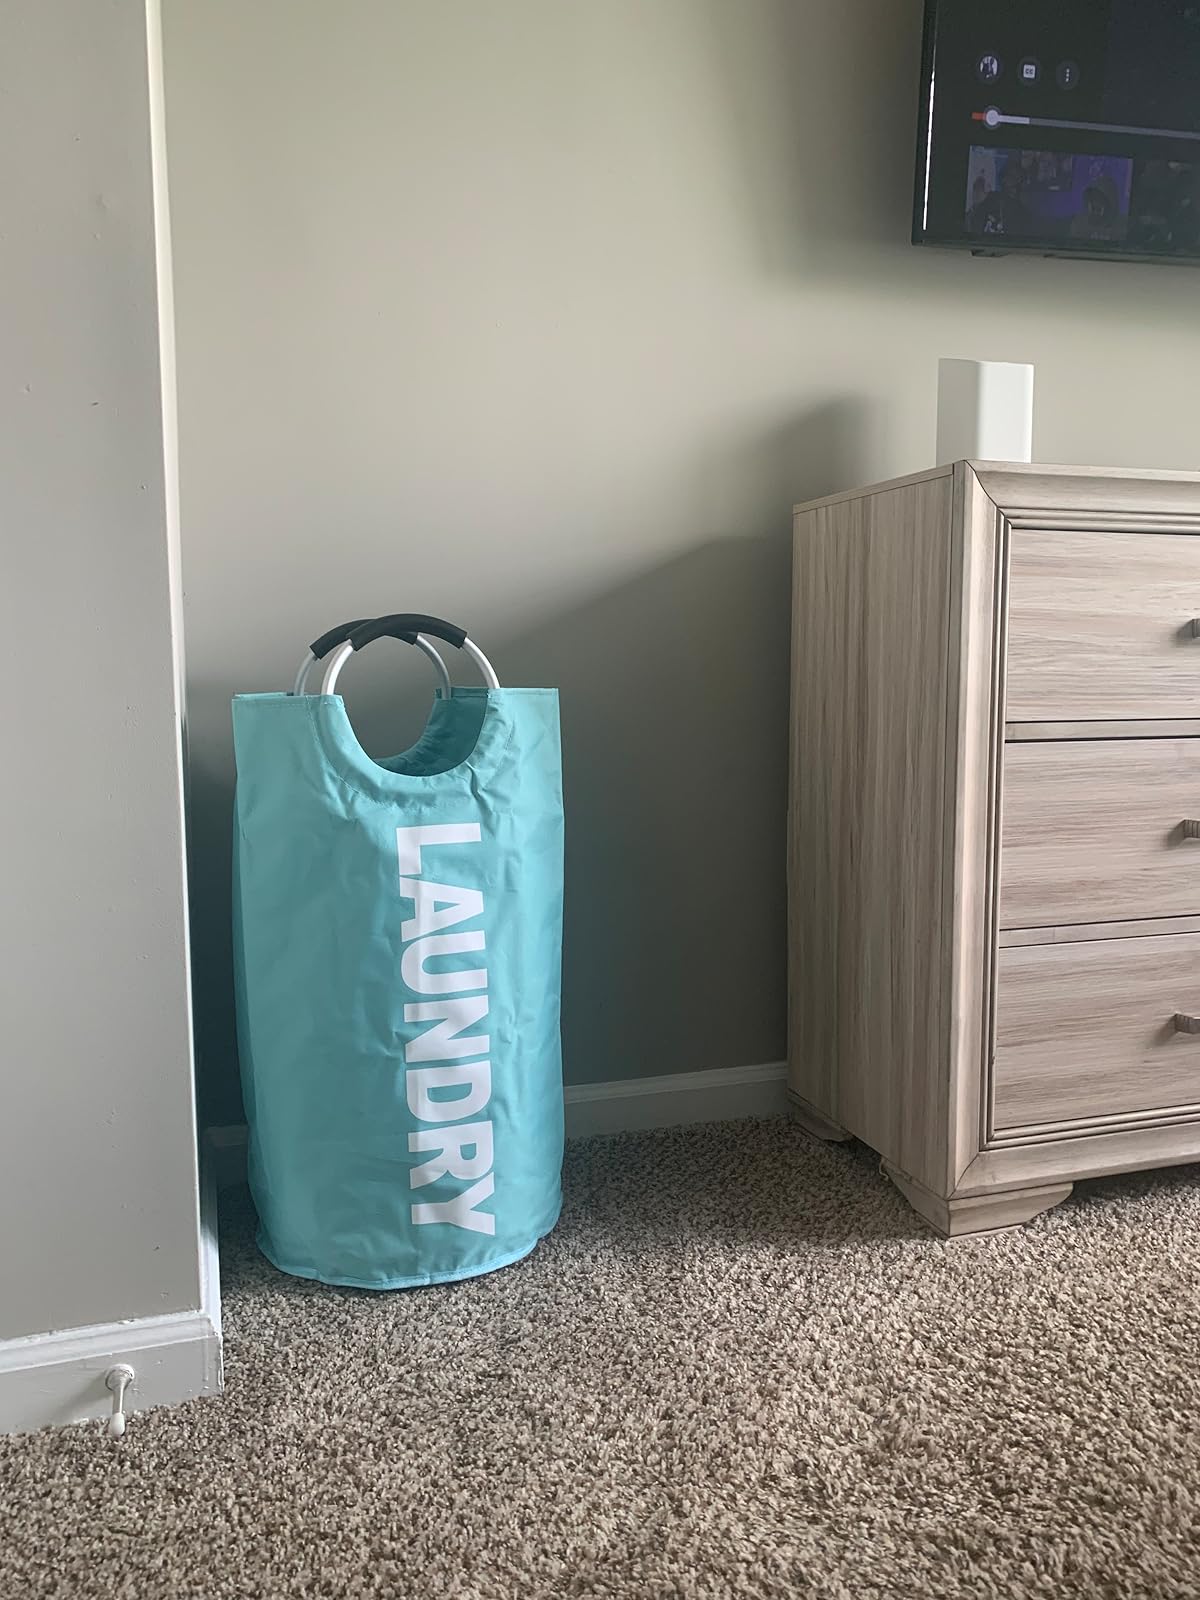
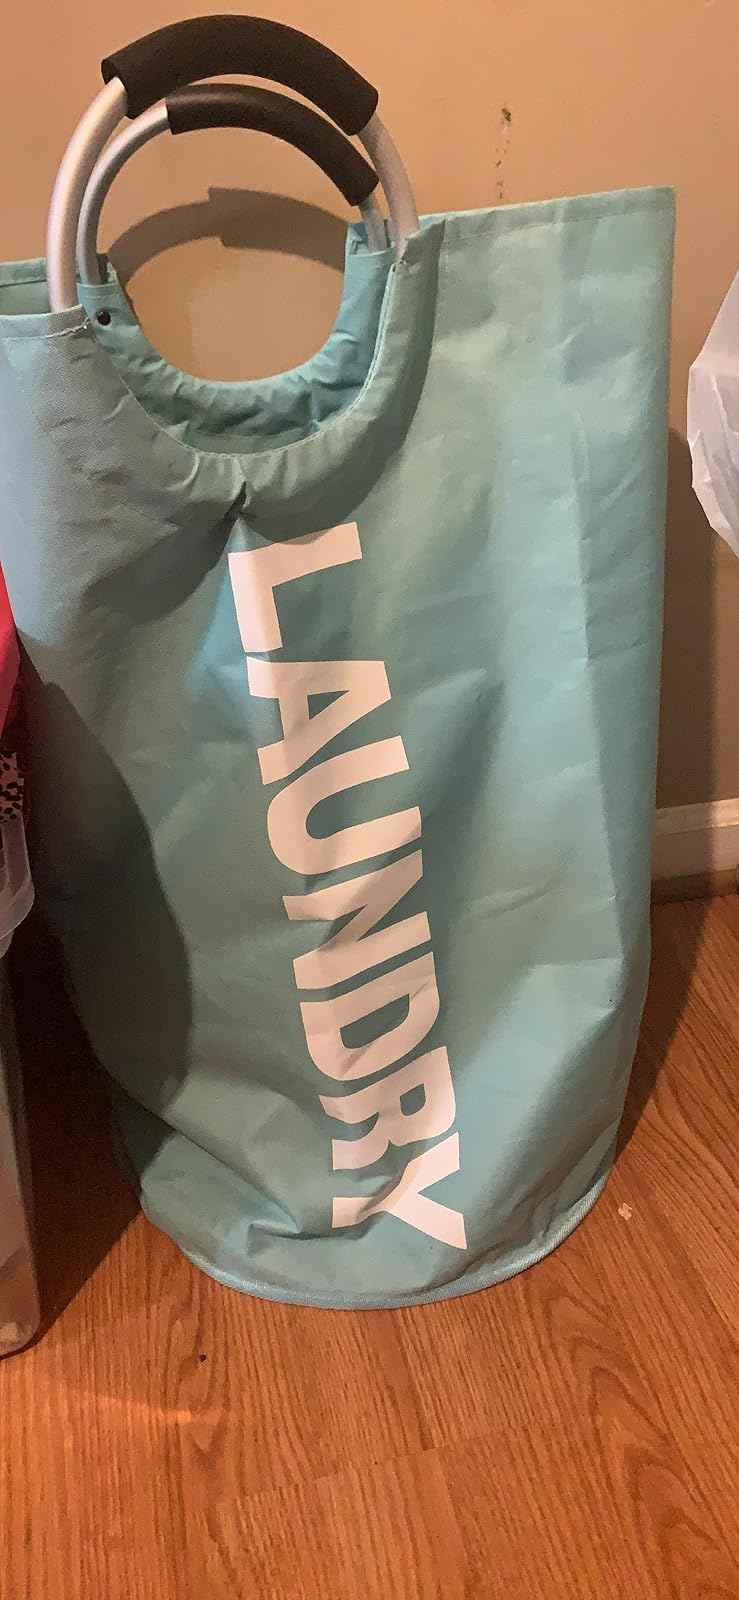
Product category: items_hamper
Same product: yes